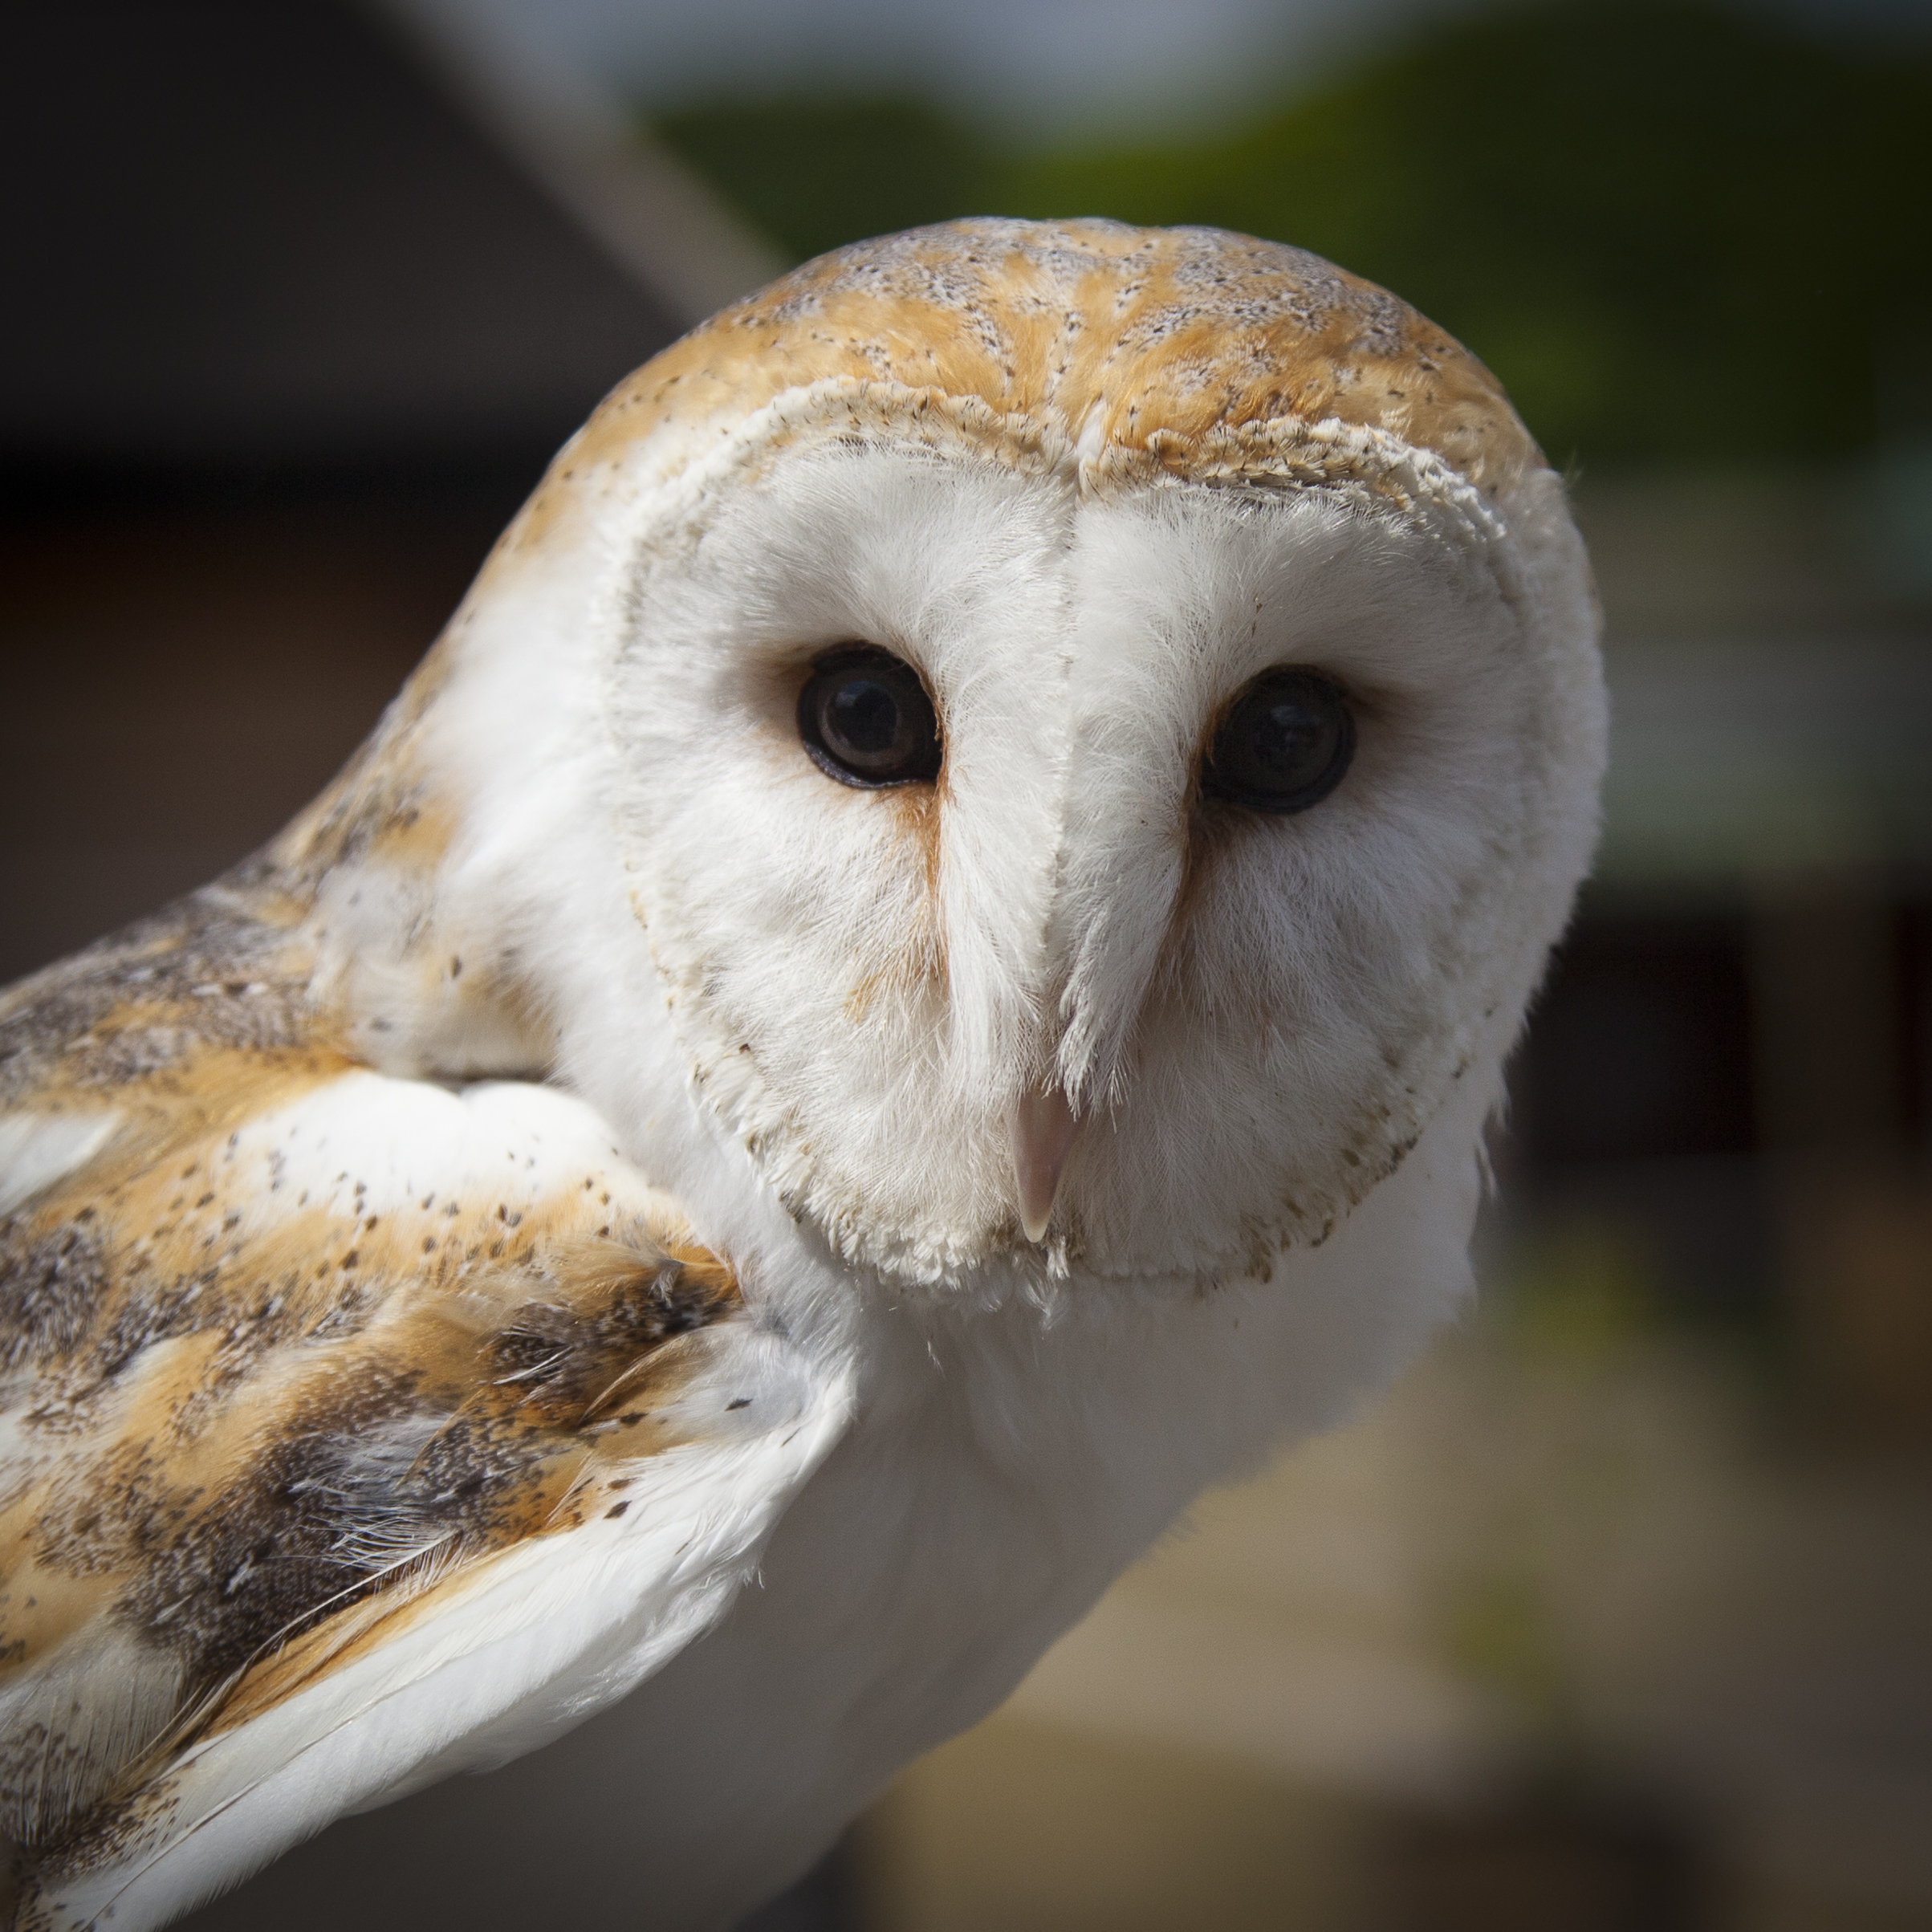
bird, wing, animal, wildlife, beak, macro, owl, fauna, bird of prey, close up, vertebrate, barn owl, animal photography, accipitriformes